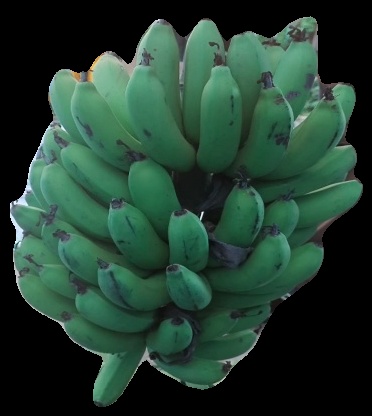
Variety: pachbale
Grade: grade2